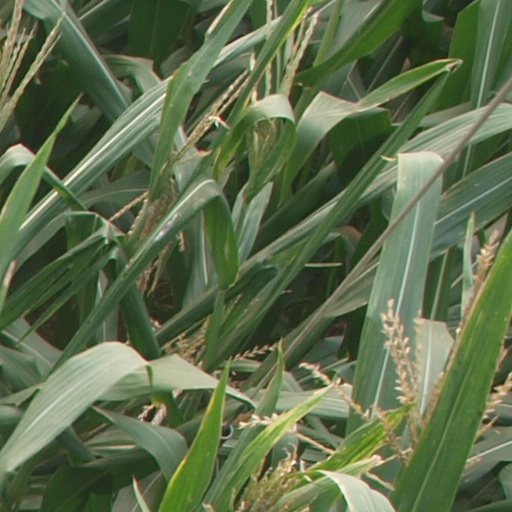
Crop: maize; corn